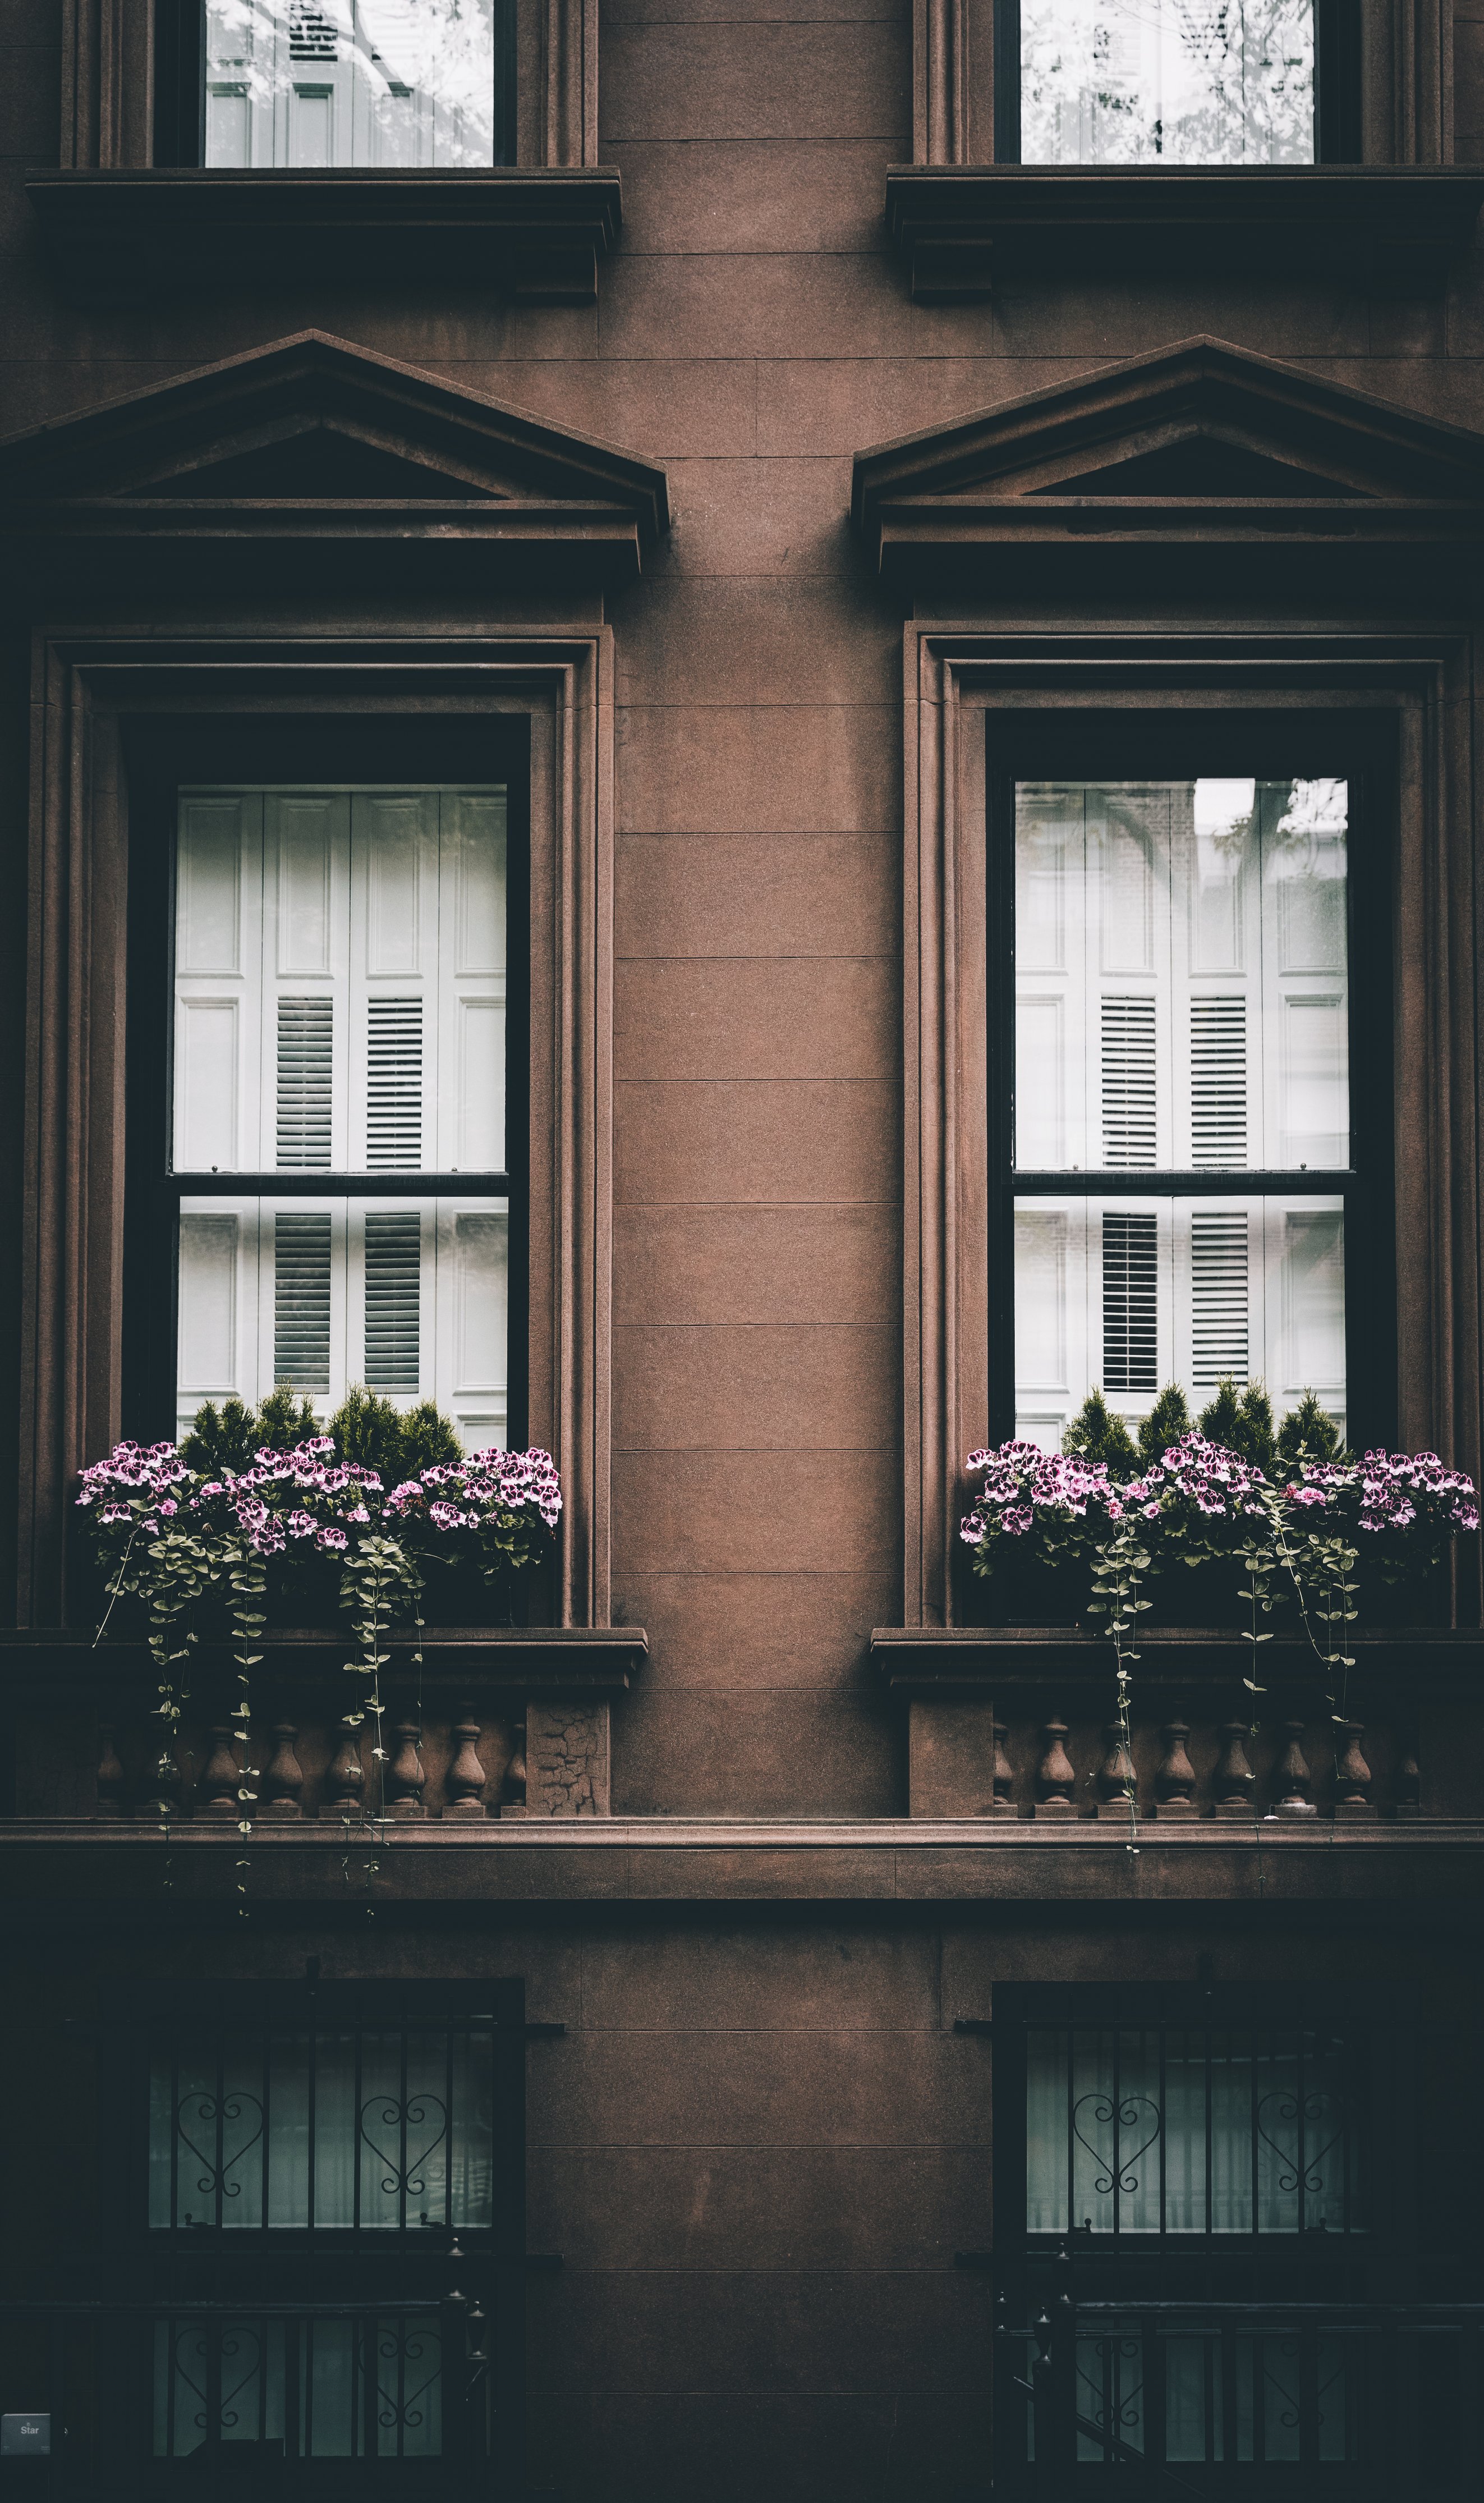
window, house, home, reflection, architecture, building, yellow, facade, symmetry, wall, tree, door, Material property, plant, Tints and shades, sash window, room, flower, photography, wood, glass